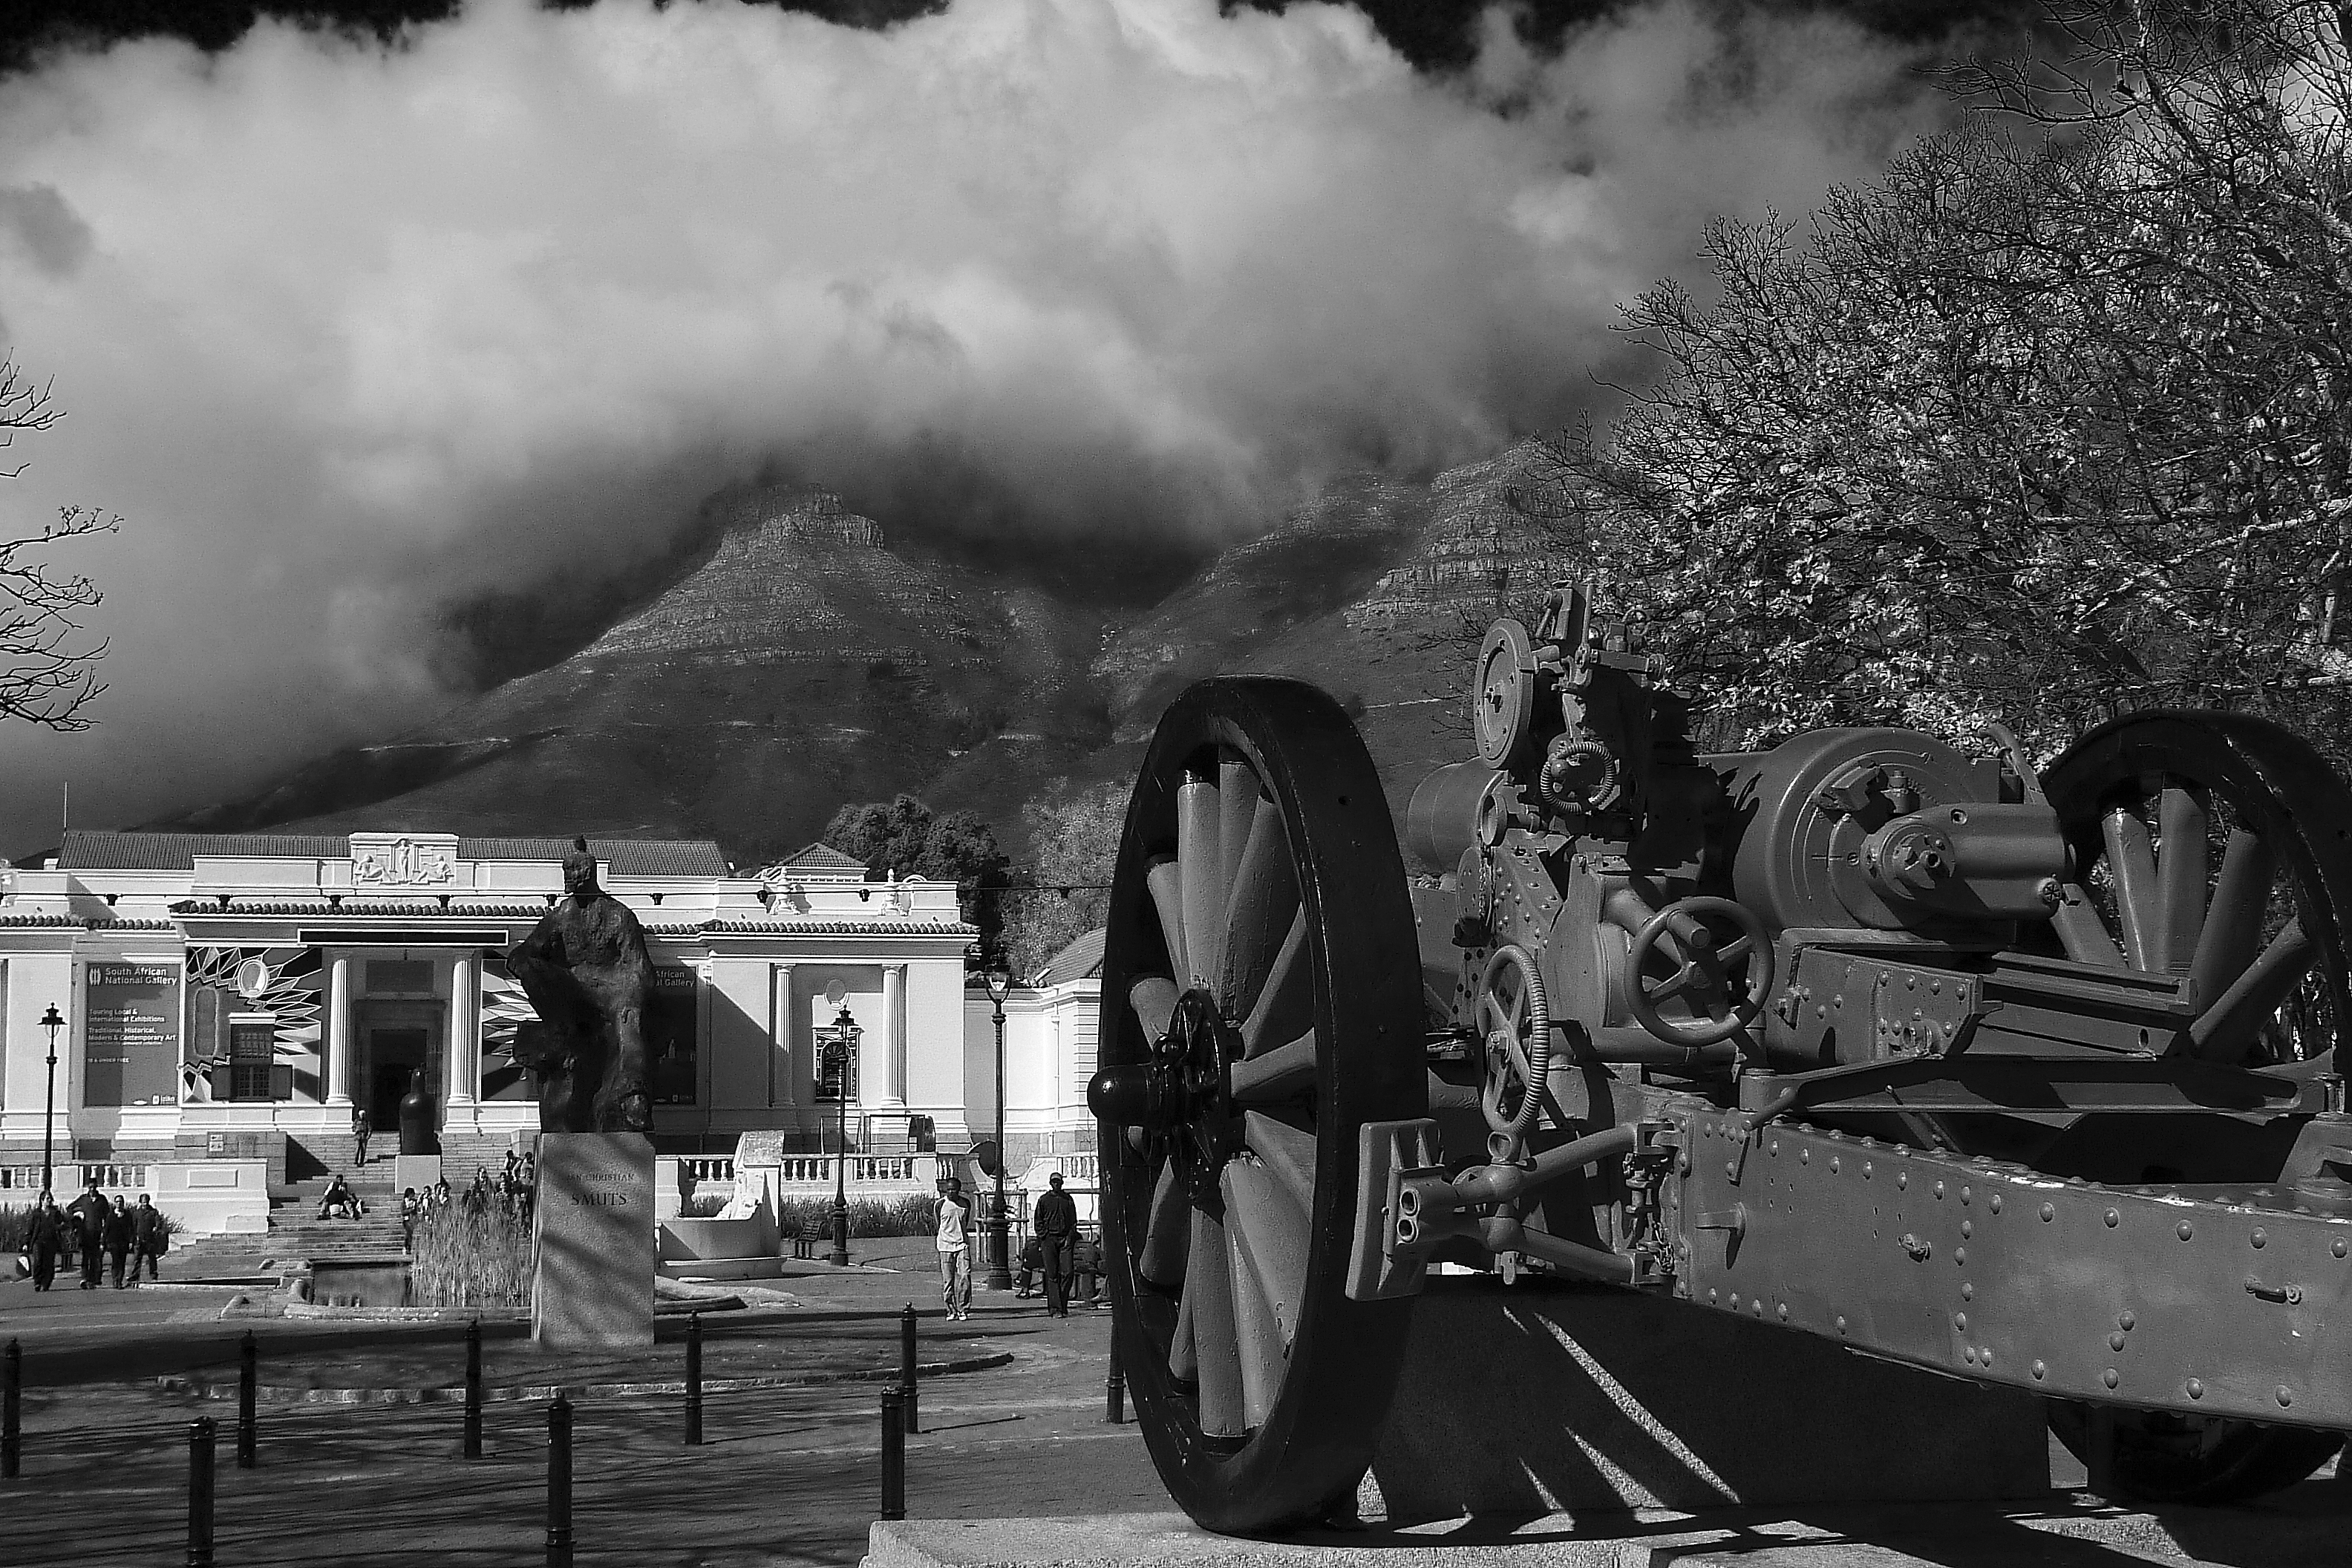
black and white, photography, africa, black, monochrome, bw, blackandwhite, blackwhite, photograph, sw, schwarzweiss, schwarzweis, southafrica, afrika, schwarzweissfotografie, schwarzweisfotografie, capetown, kapstadt, s dafrika, monochrome photography, film noir